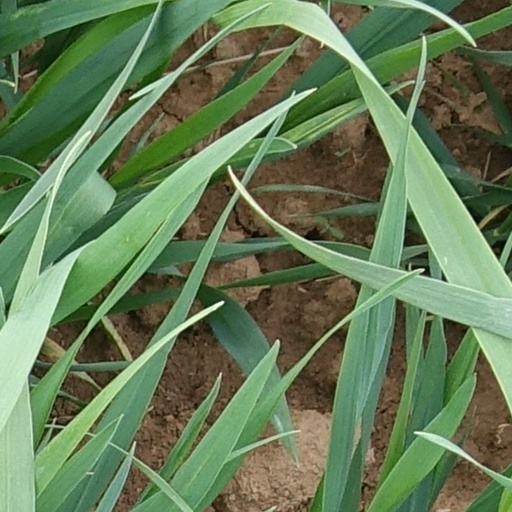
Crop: wheat